Samay Huasi

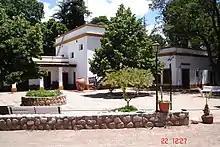
Samay Huasi

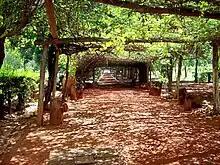
Vineyard

Samay Huasi (from Quechua "Samay Wasi", "samay" rest, to rest, "wasi" house, "rest house") is a historic property in Argentina functioning as both a vacation retreat, as well as a museum.